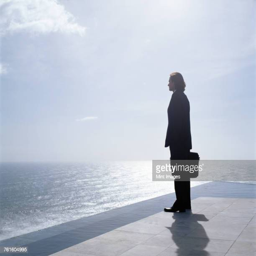
businessman wearing dark suit holding briefcase , standing outdoors at edge of the ocean .